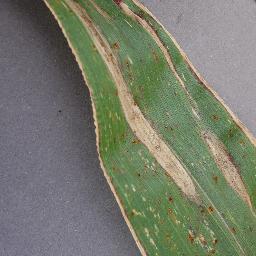
Label: Corn___Northern_Leaf_Blight